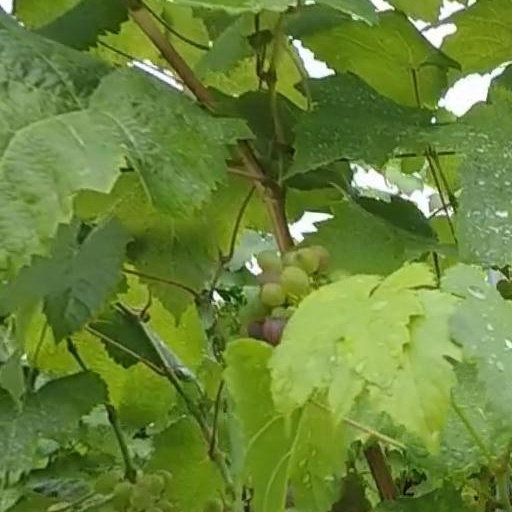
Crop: grape